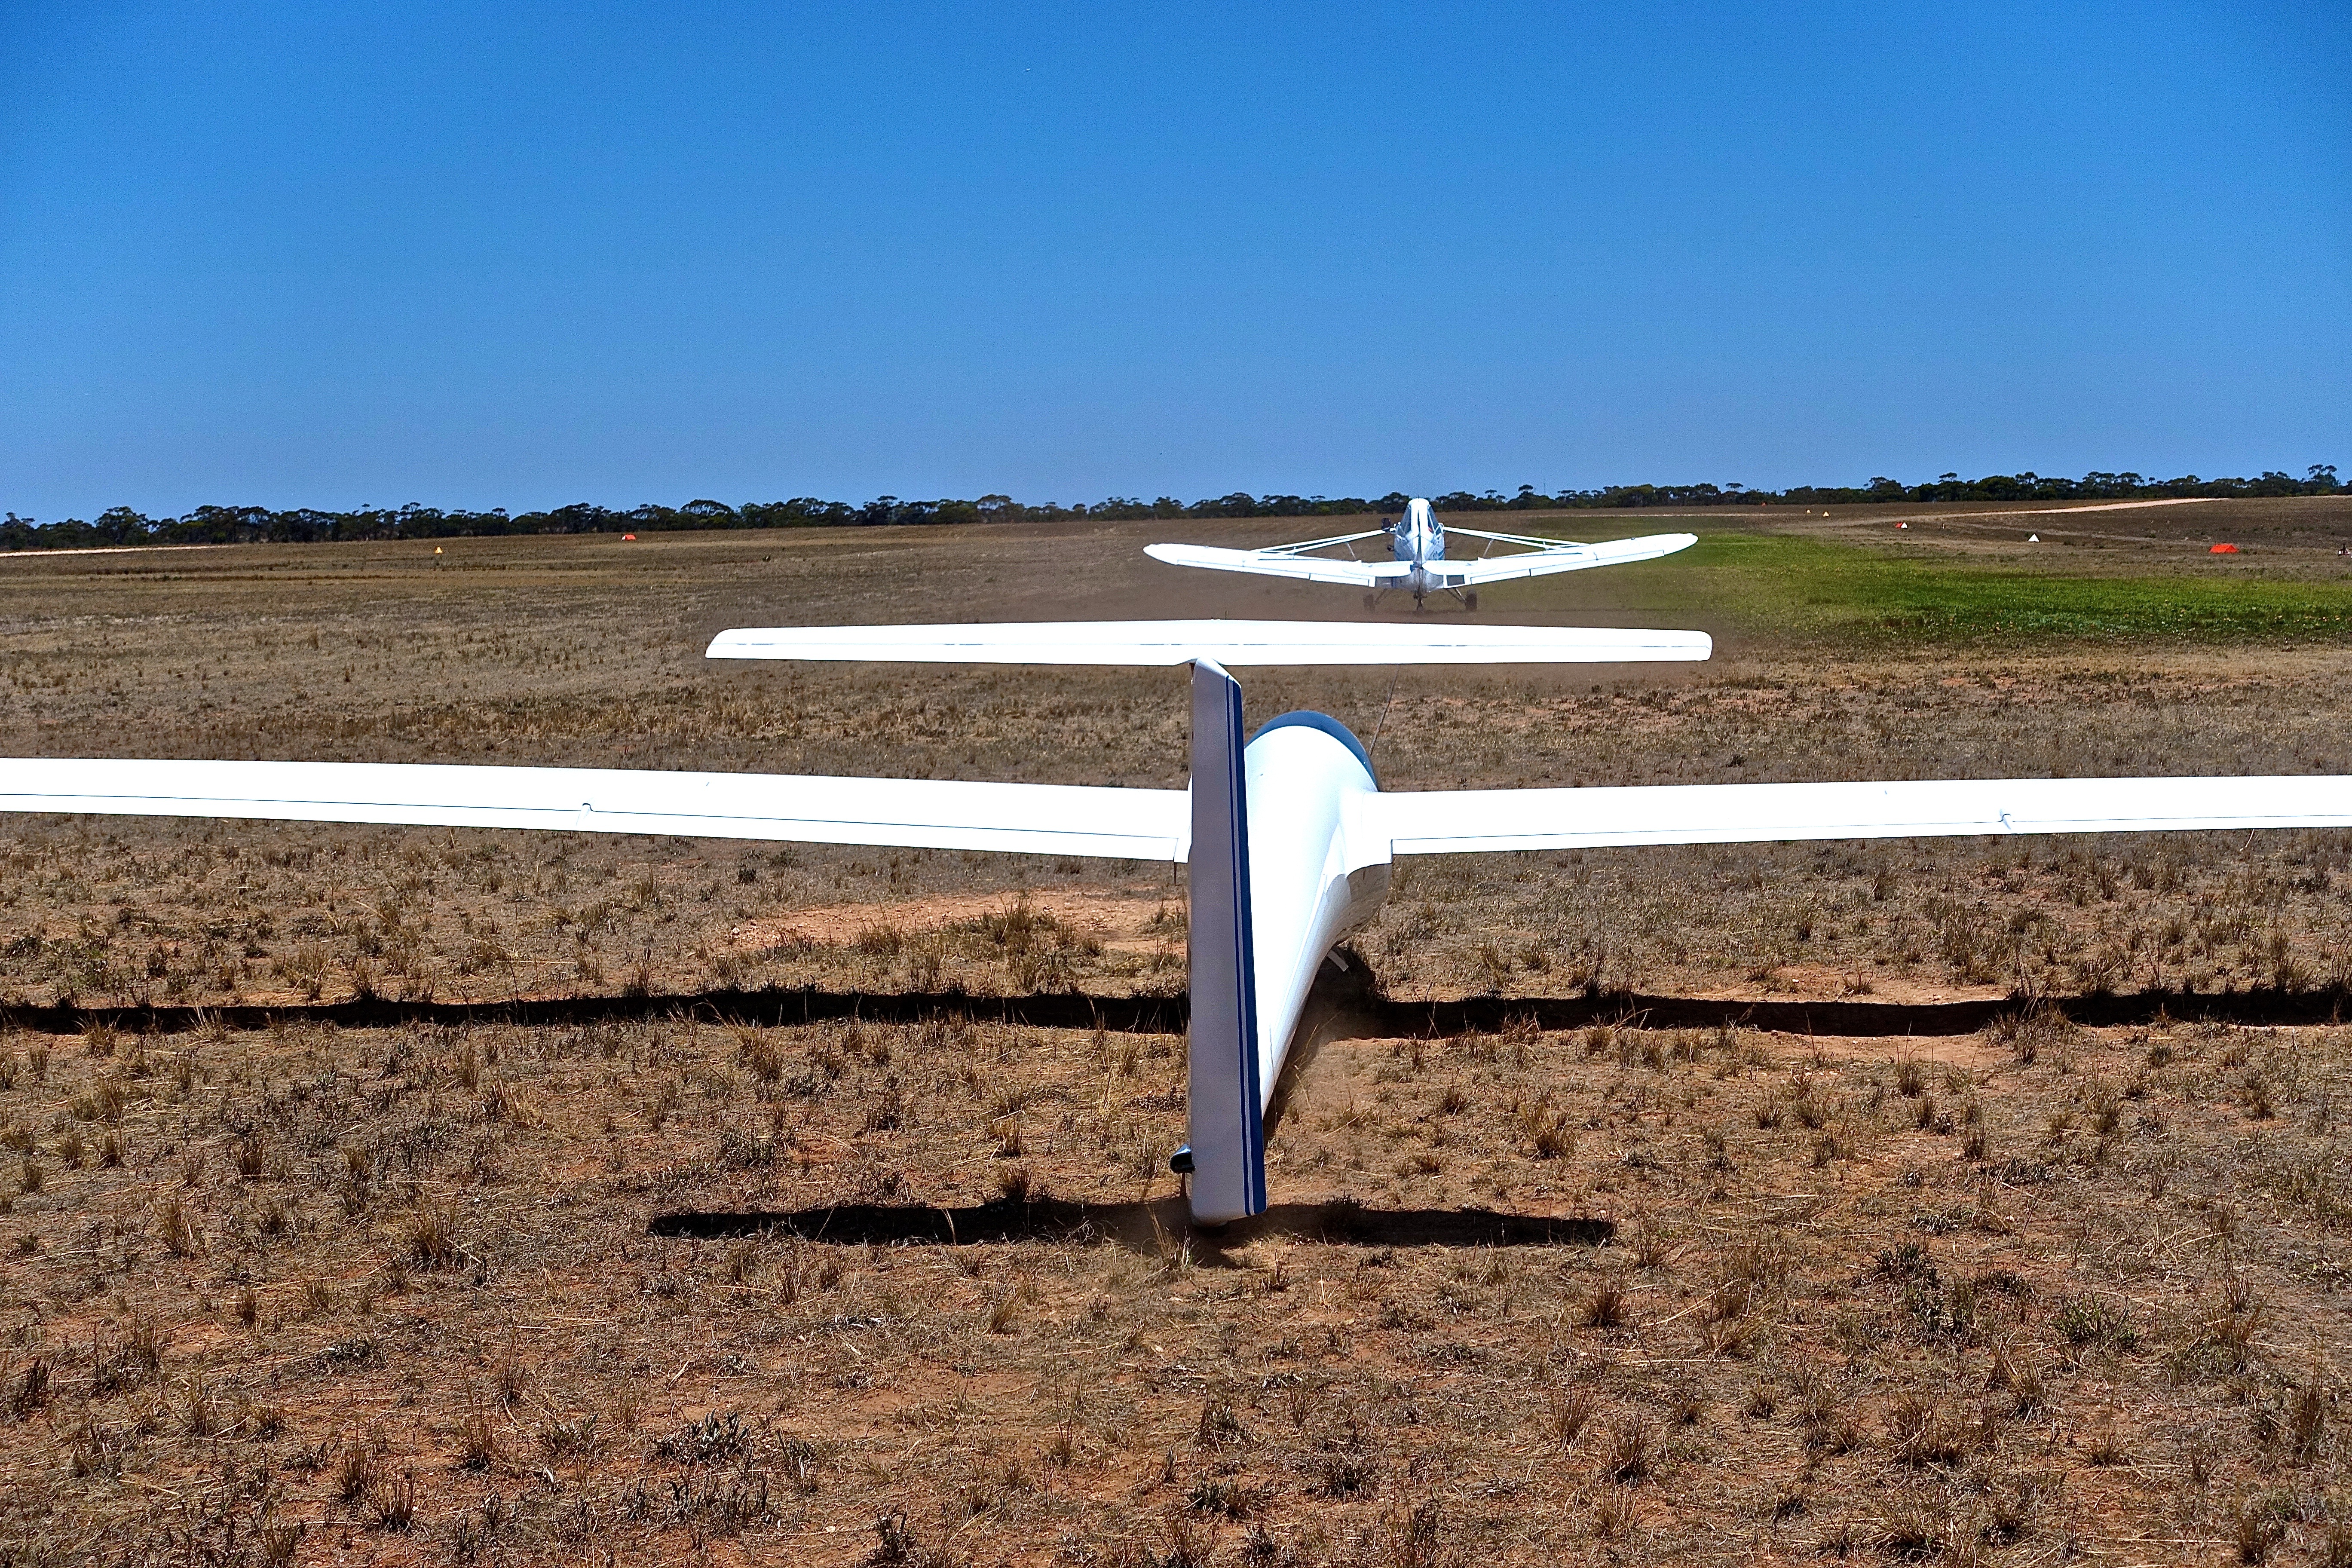
wing, white, sport, field, air, adventure, wind, flying, airplane, plane, aircraft, recreation, vehicle, aviation, flight, soil, glider, gliding, atmosphere of earth